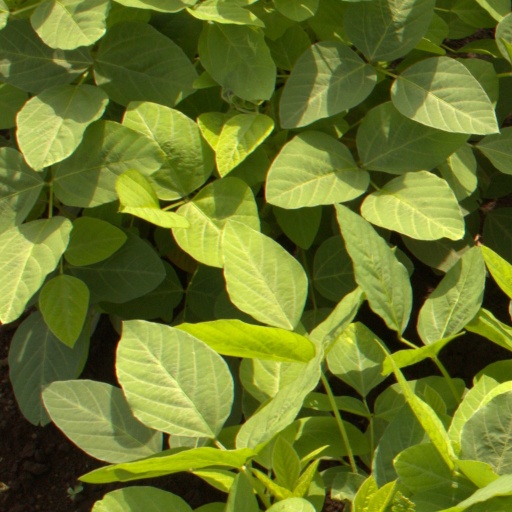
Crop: soybean